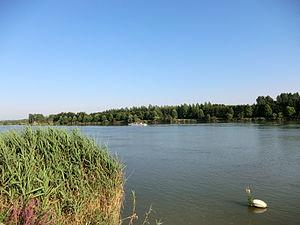
L'Adour à Saint-Martin-de-Seignanx en juillet 2012.
Saint-Martin-de-Seignanx est une commune française, située dans le département des Landes en région Nouvelle-Aquitaine.